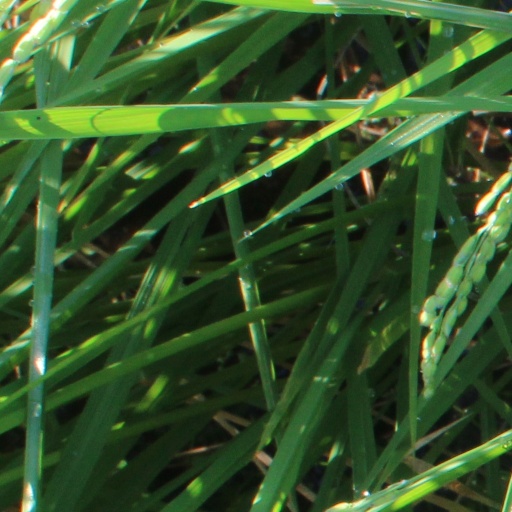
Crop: rice